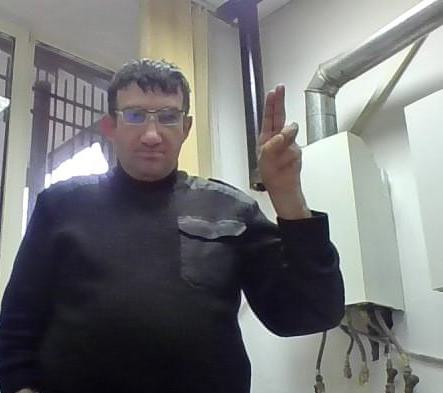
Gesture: two_up